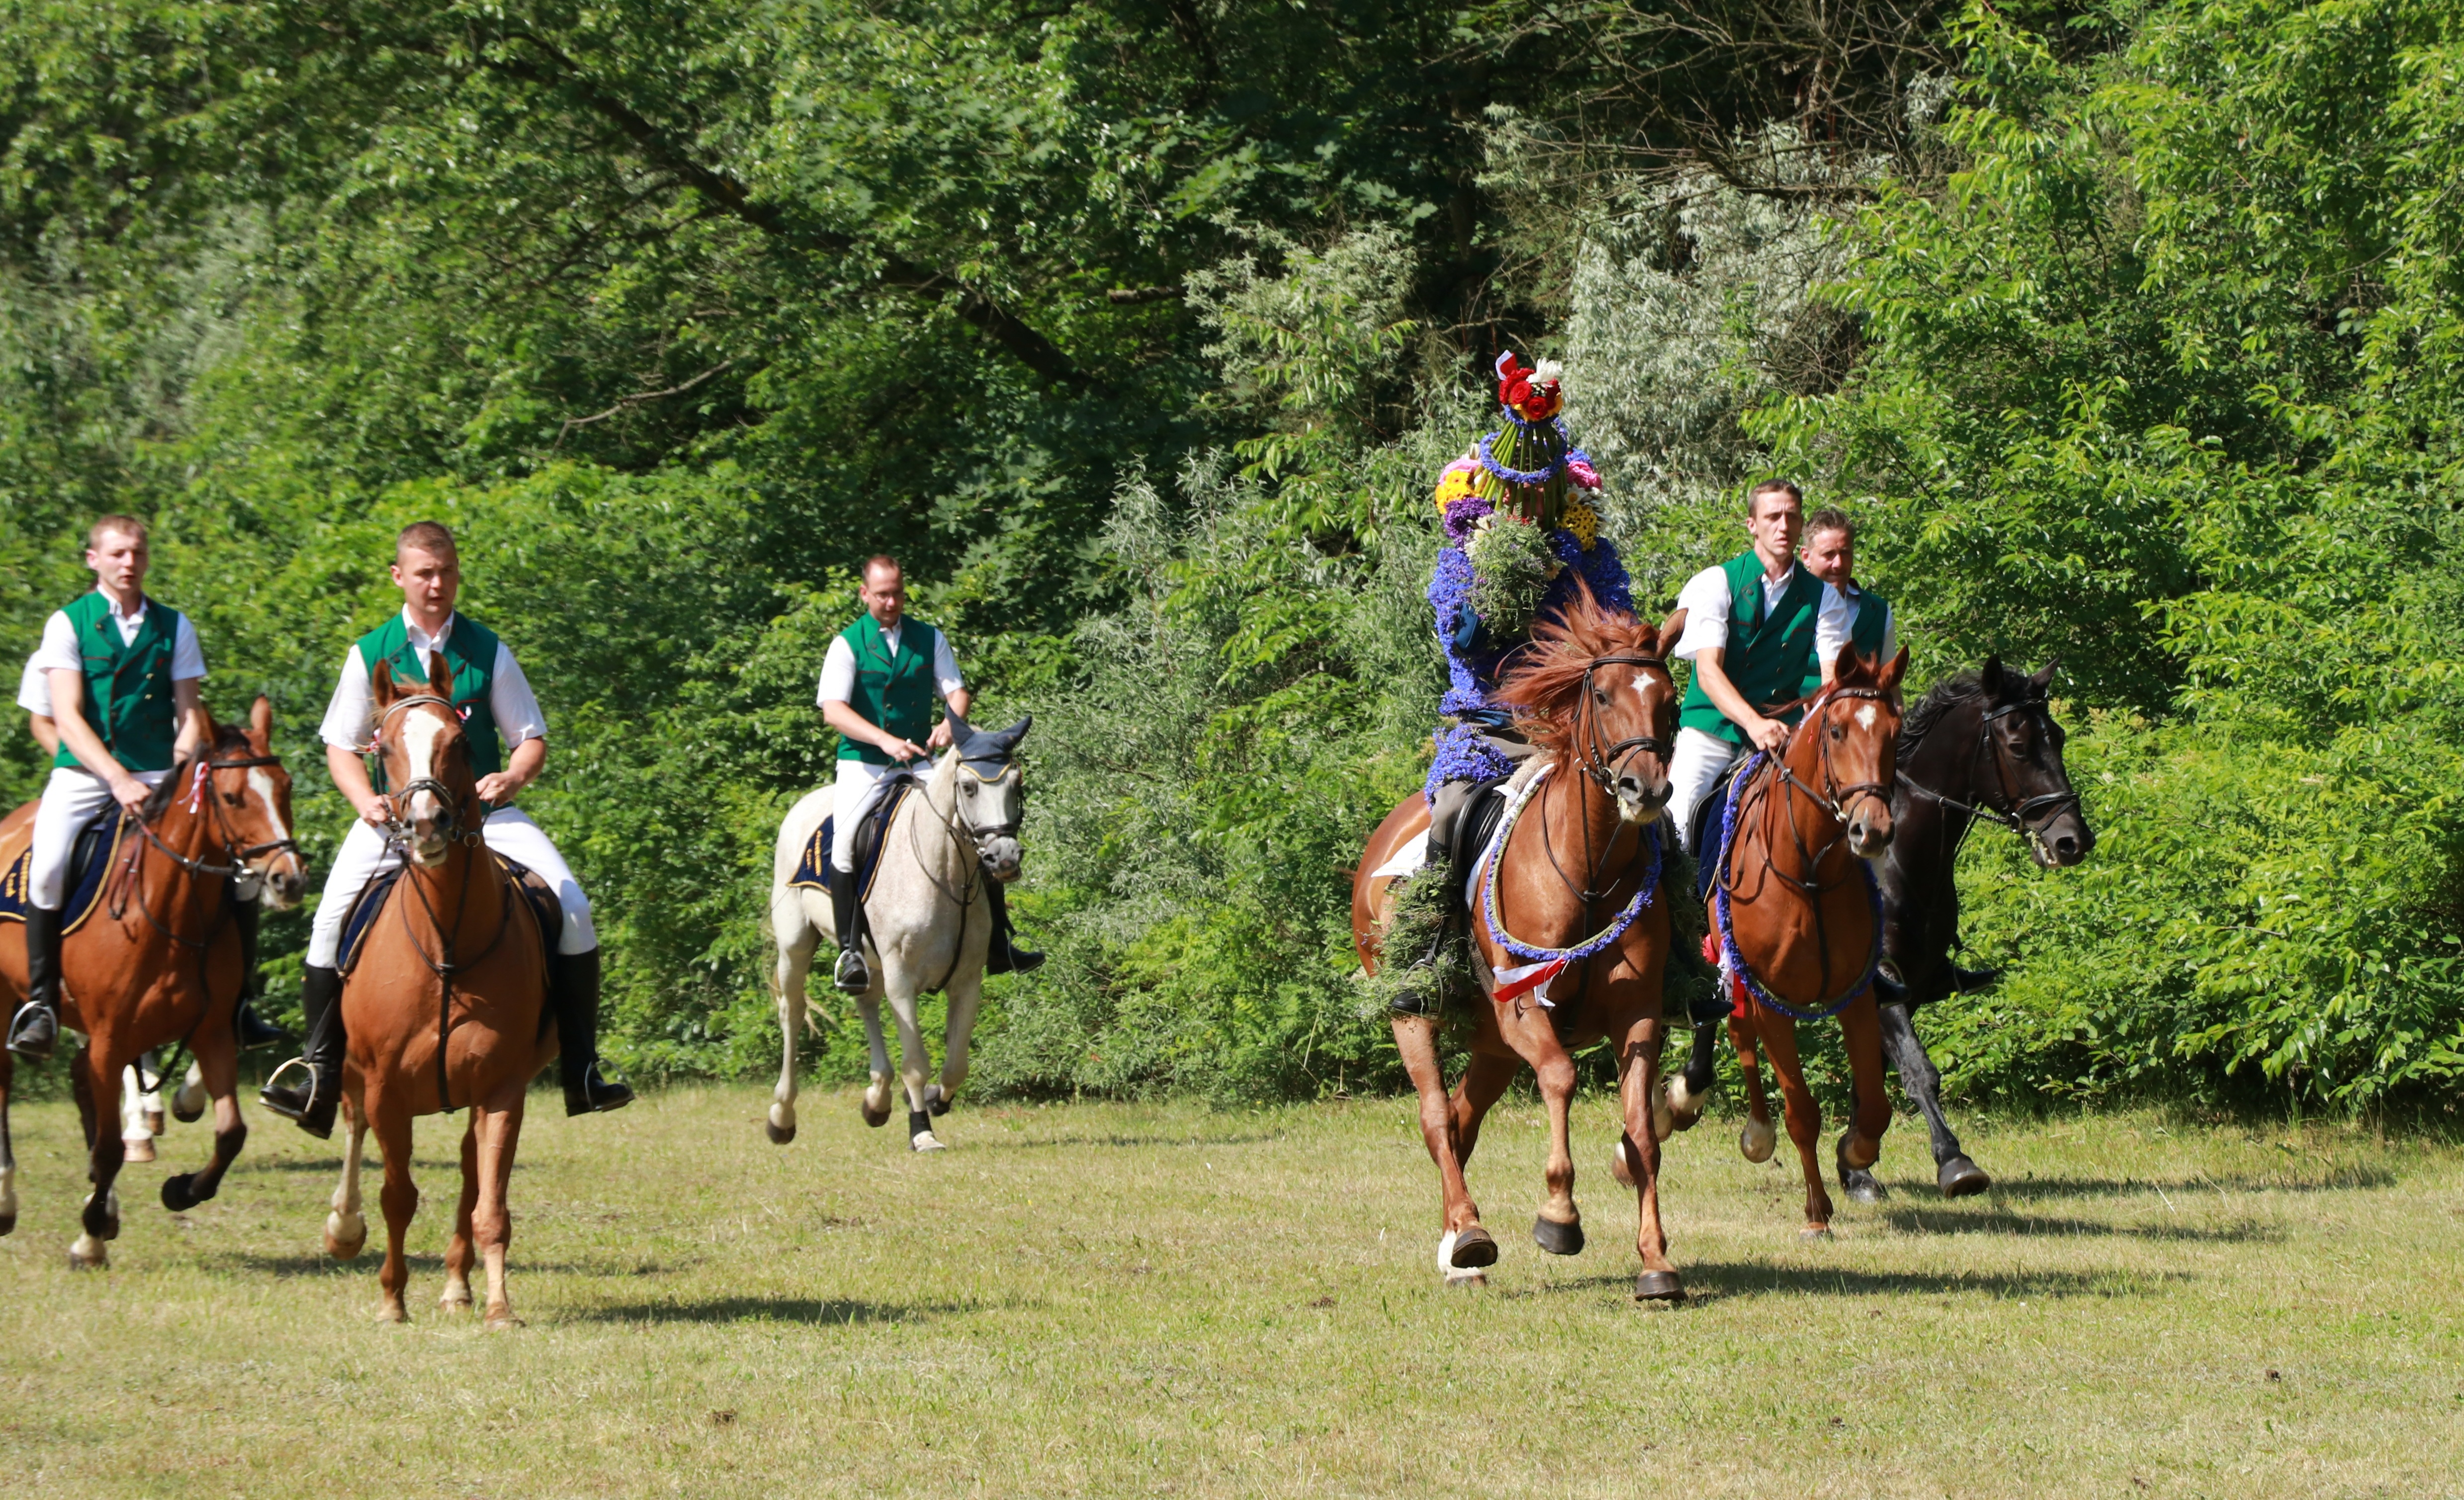
ranch, horse, ride, sports, equestrianism, eventing, locust ride, casel, lower lusatia, trail riding, animal sports, english riding, equestrian sport, endurance riding